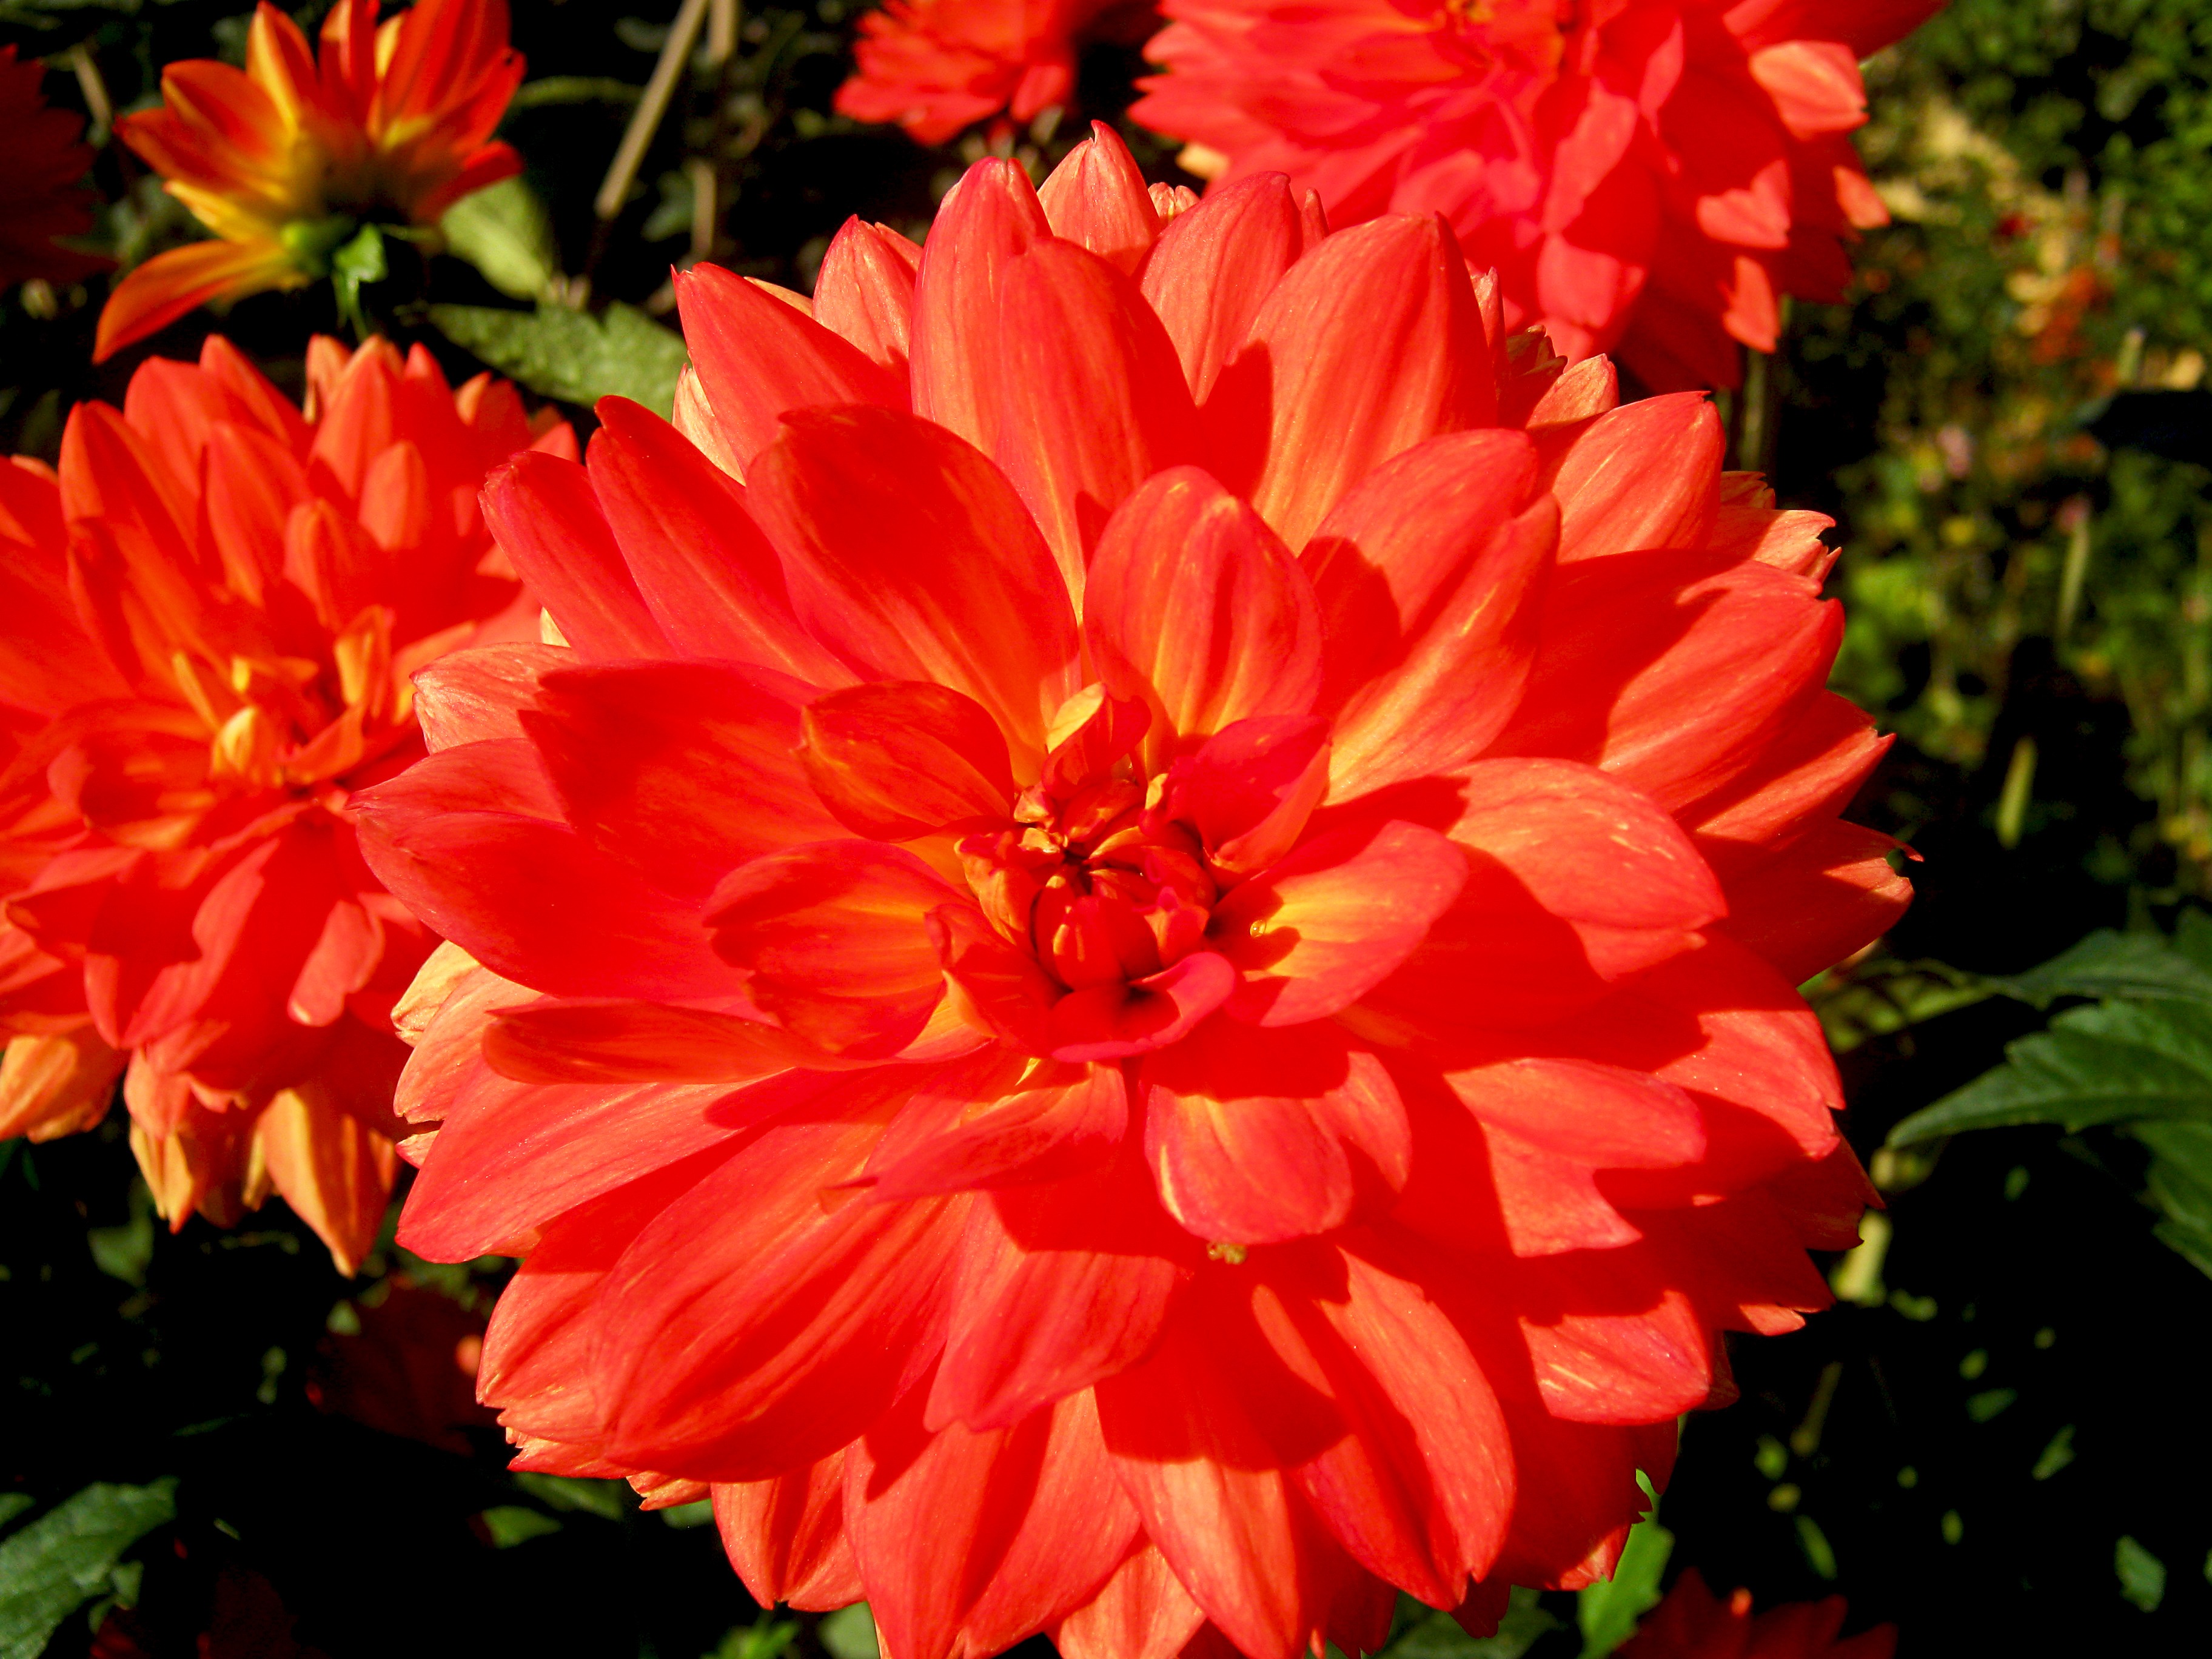
plant, flower, petal, red, flora, flowers, dahlia, flowering plant, daisy family, annual plant, land plant